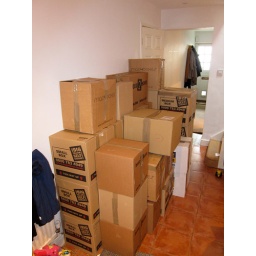
32 boxes of books now in the new house!